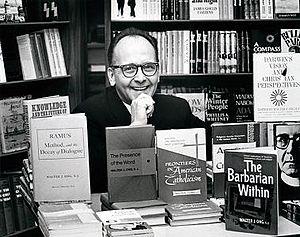
Walter Jackson Ong est un éducateur, chercheur, et linguiste connu pour son travail sur la littérature de la Renaissance, sur l'histoire de la pensée et la culture contemporaine mais également pour son travail plus large sur l'évolution de la conscience.